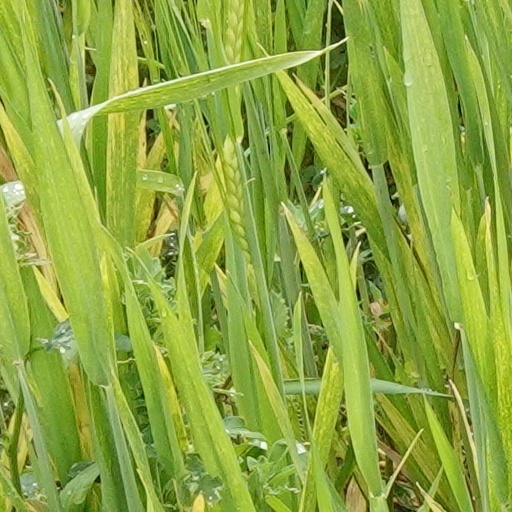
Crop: wheat